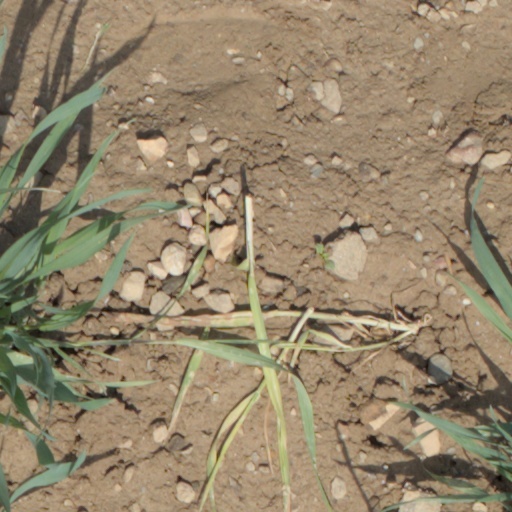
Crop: wheat